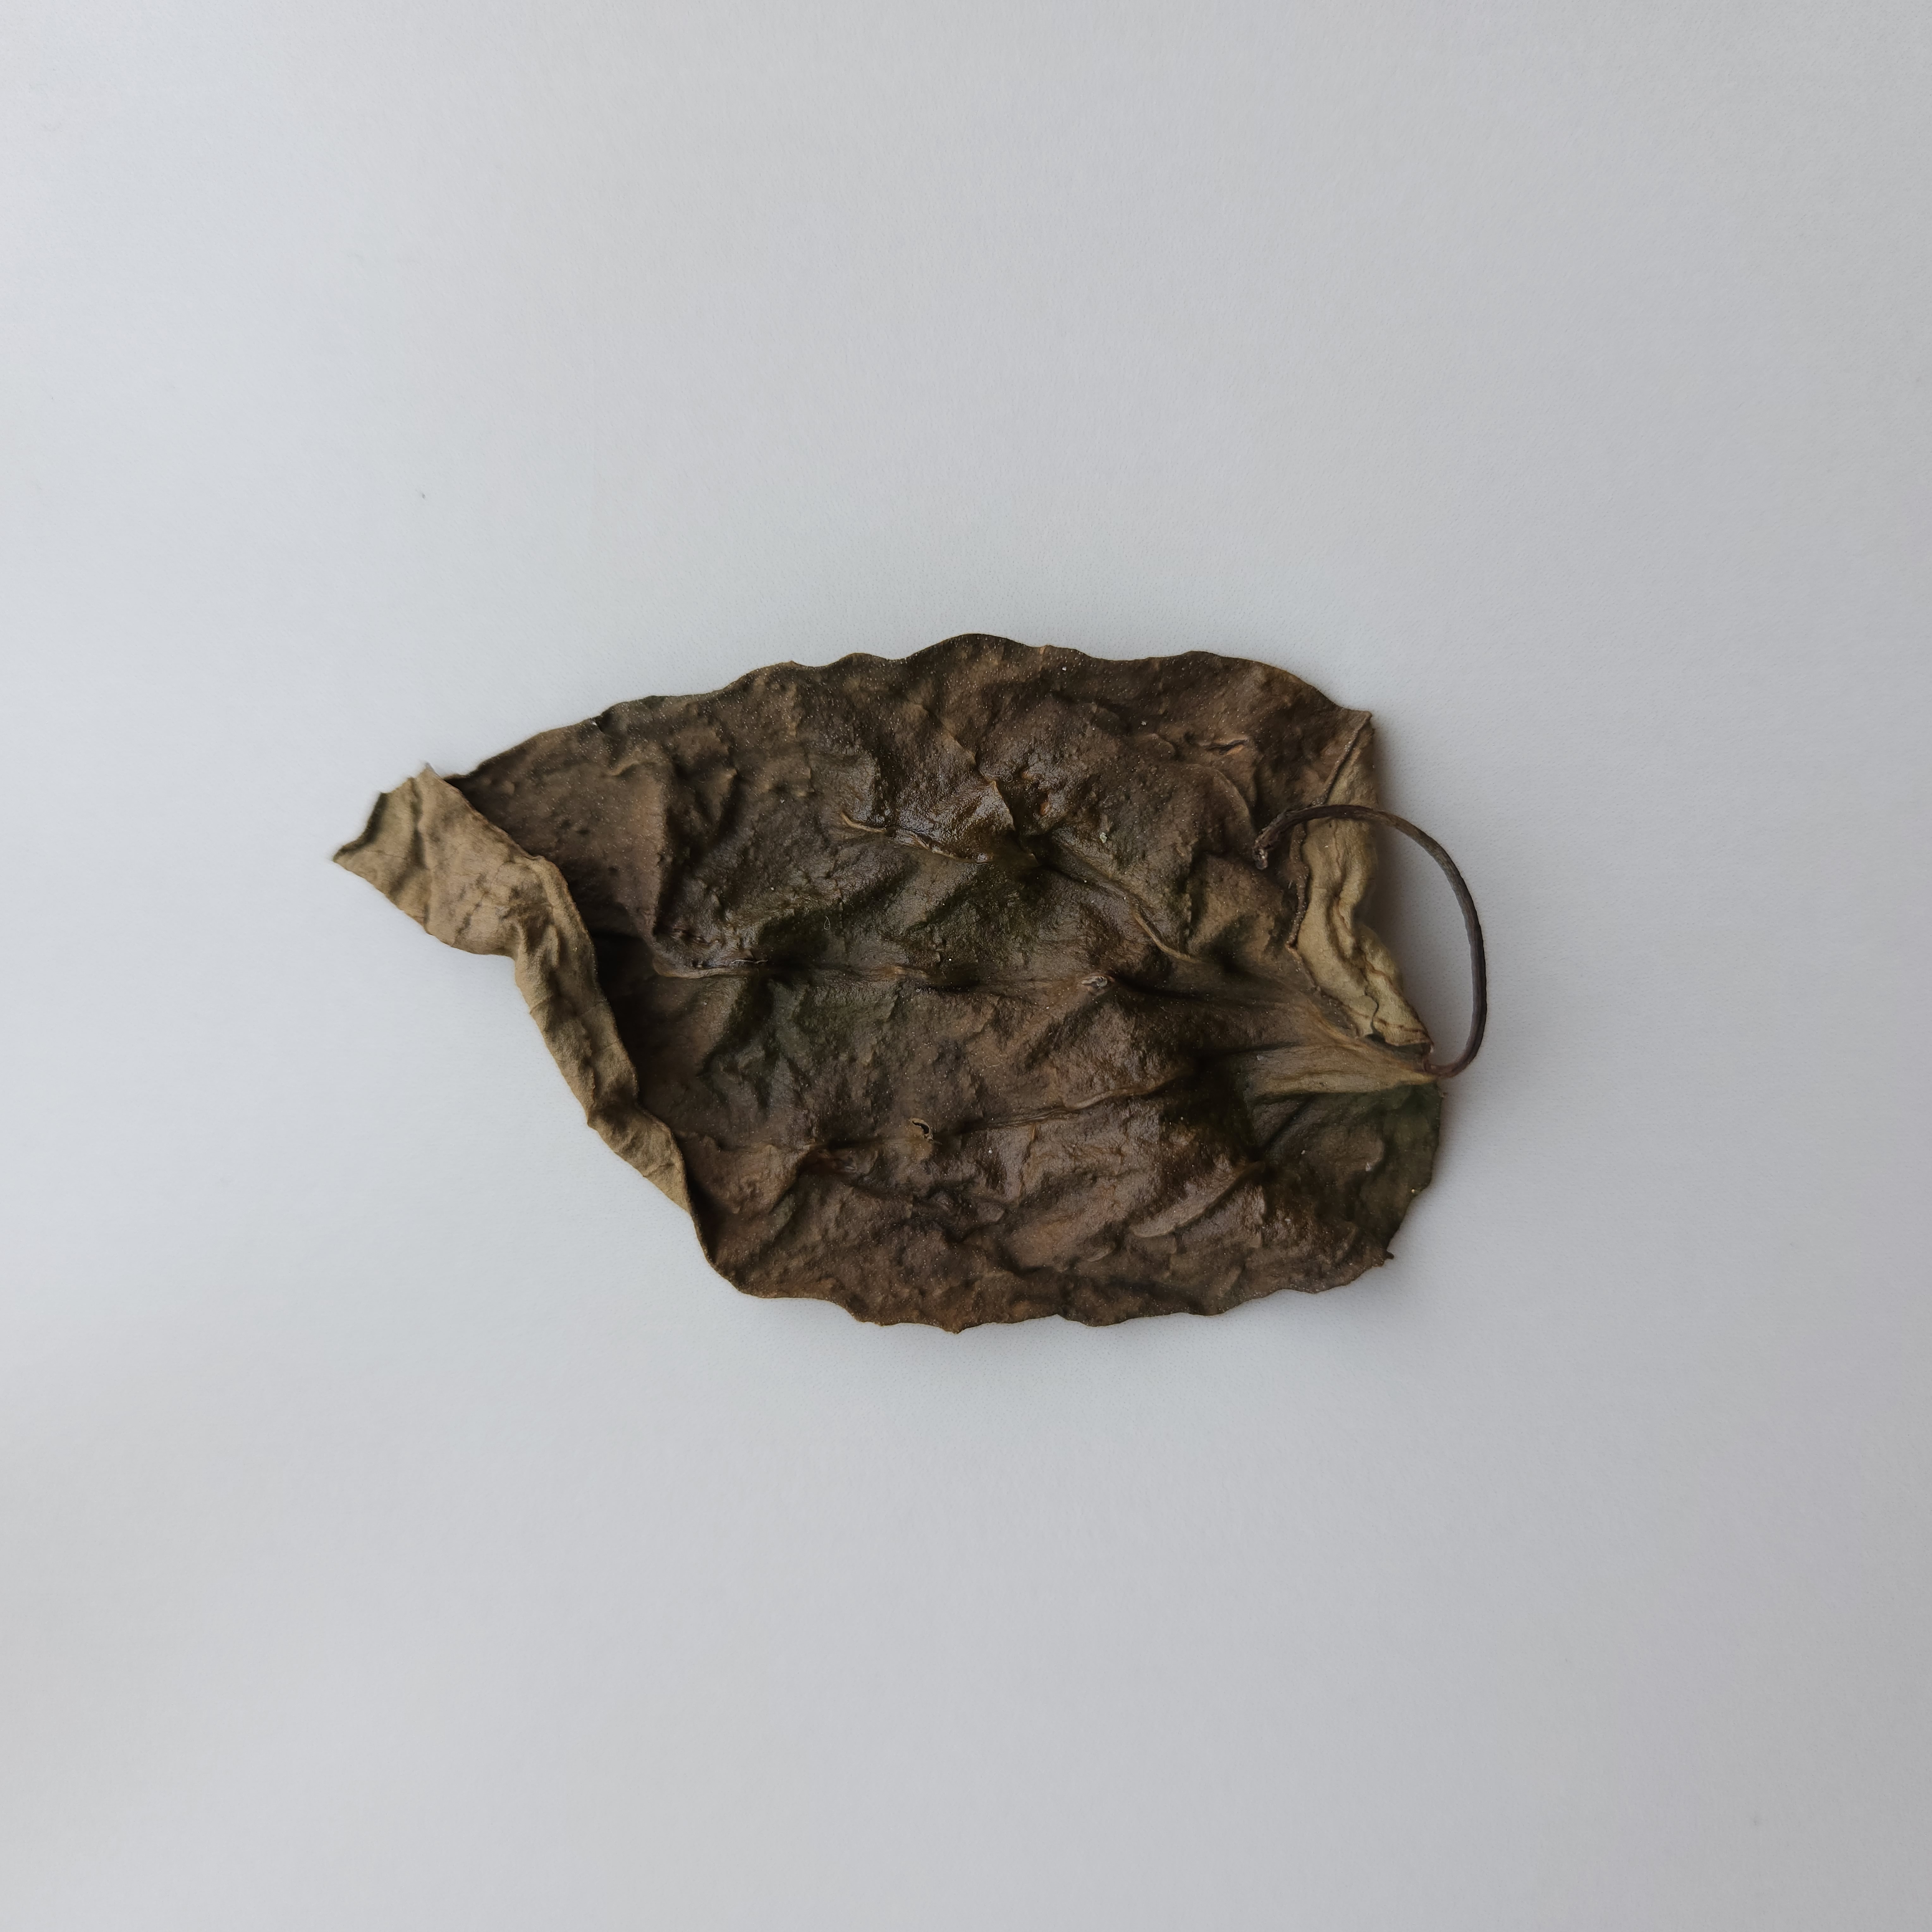
Label: Dried